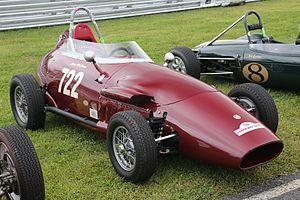
Harry Carter, né en 1923 et vendeur de profession, est un ancien pilote automobile amateur américain de voitures de sport, de Litchfield dans le Connecticut.